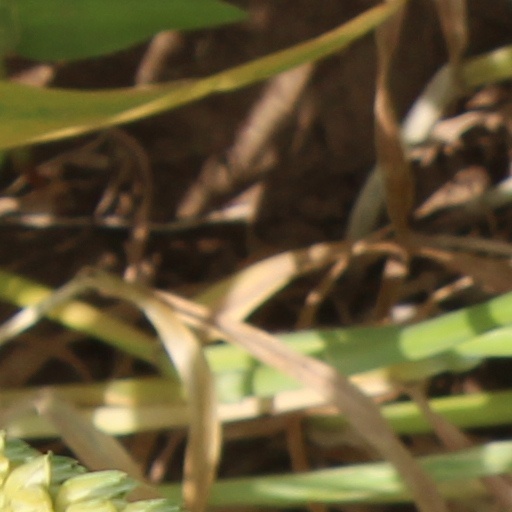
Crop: wheat